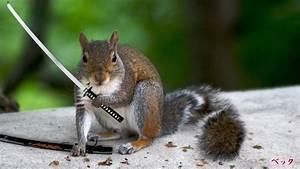
squirrel